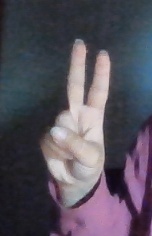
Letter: taa